Arbanitis gracilis

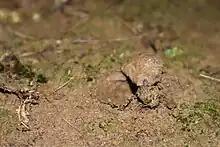
Burrow with trapdoor open

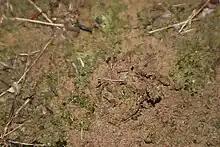
Burrow with trapdoor closed

The spiders are fossorial, terrestrial predators. The burrow is constructed in friable soil with a thin trapdoor.